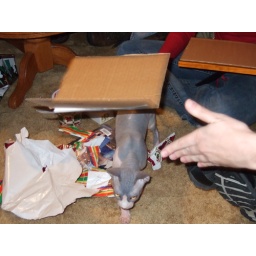
Even hairless cats like to play in wrapping paper